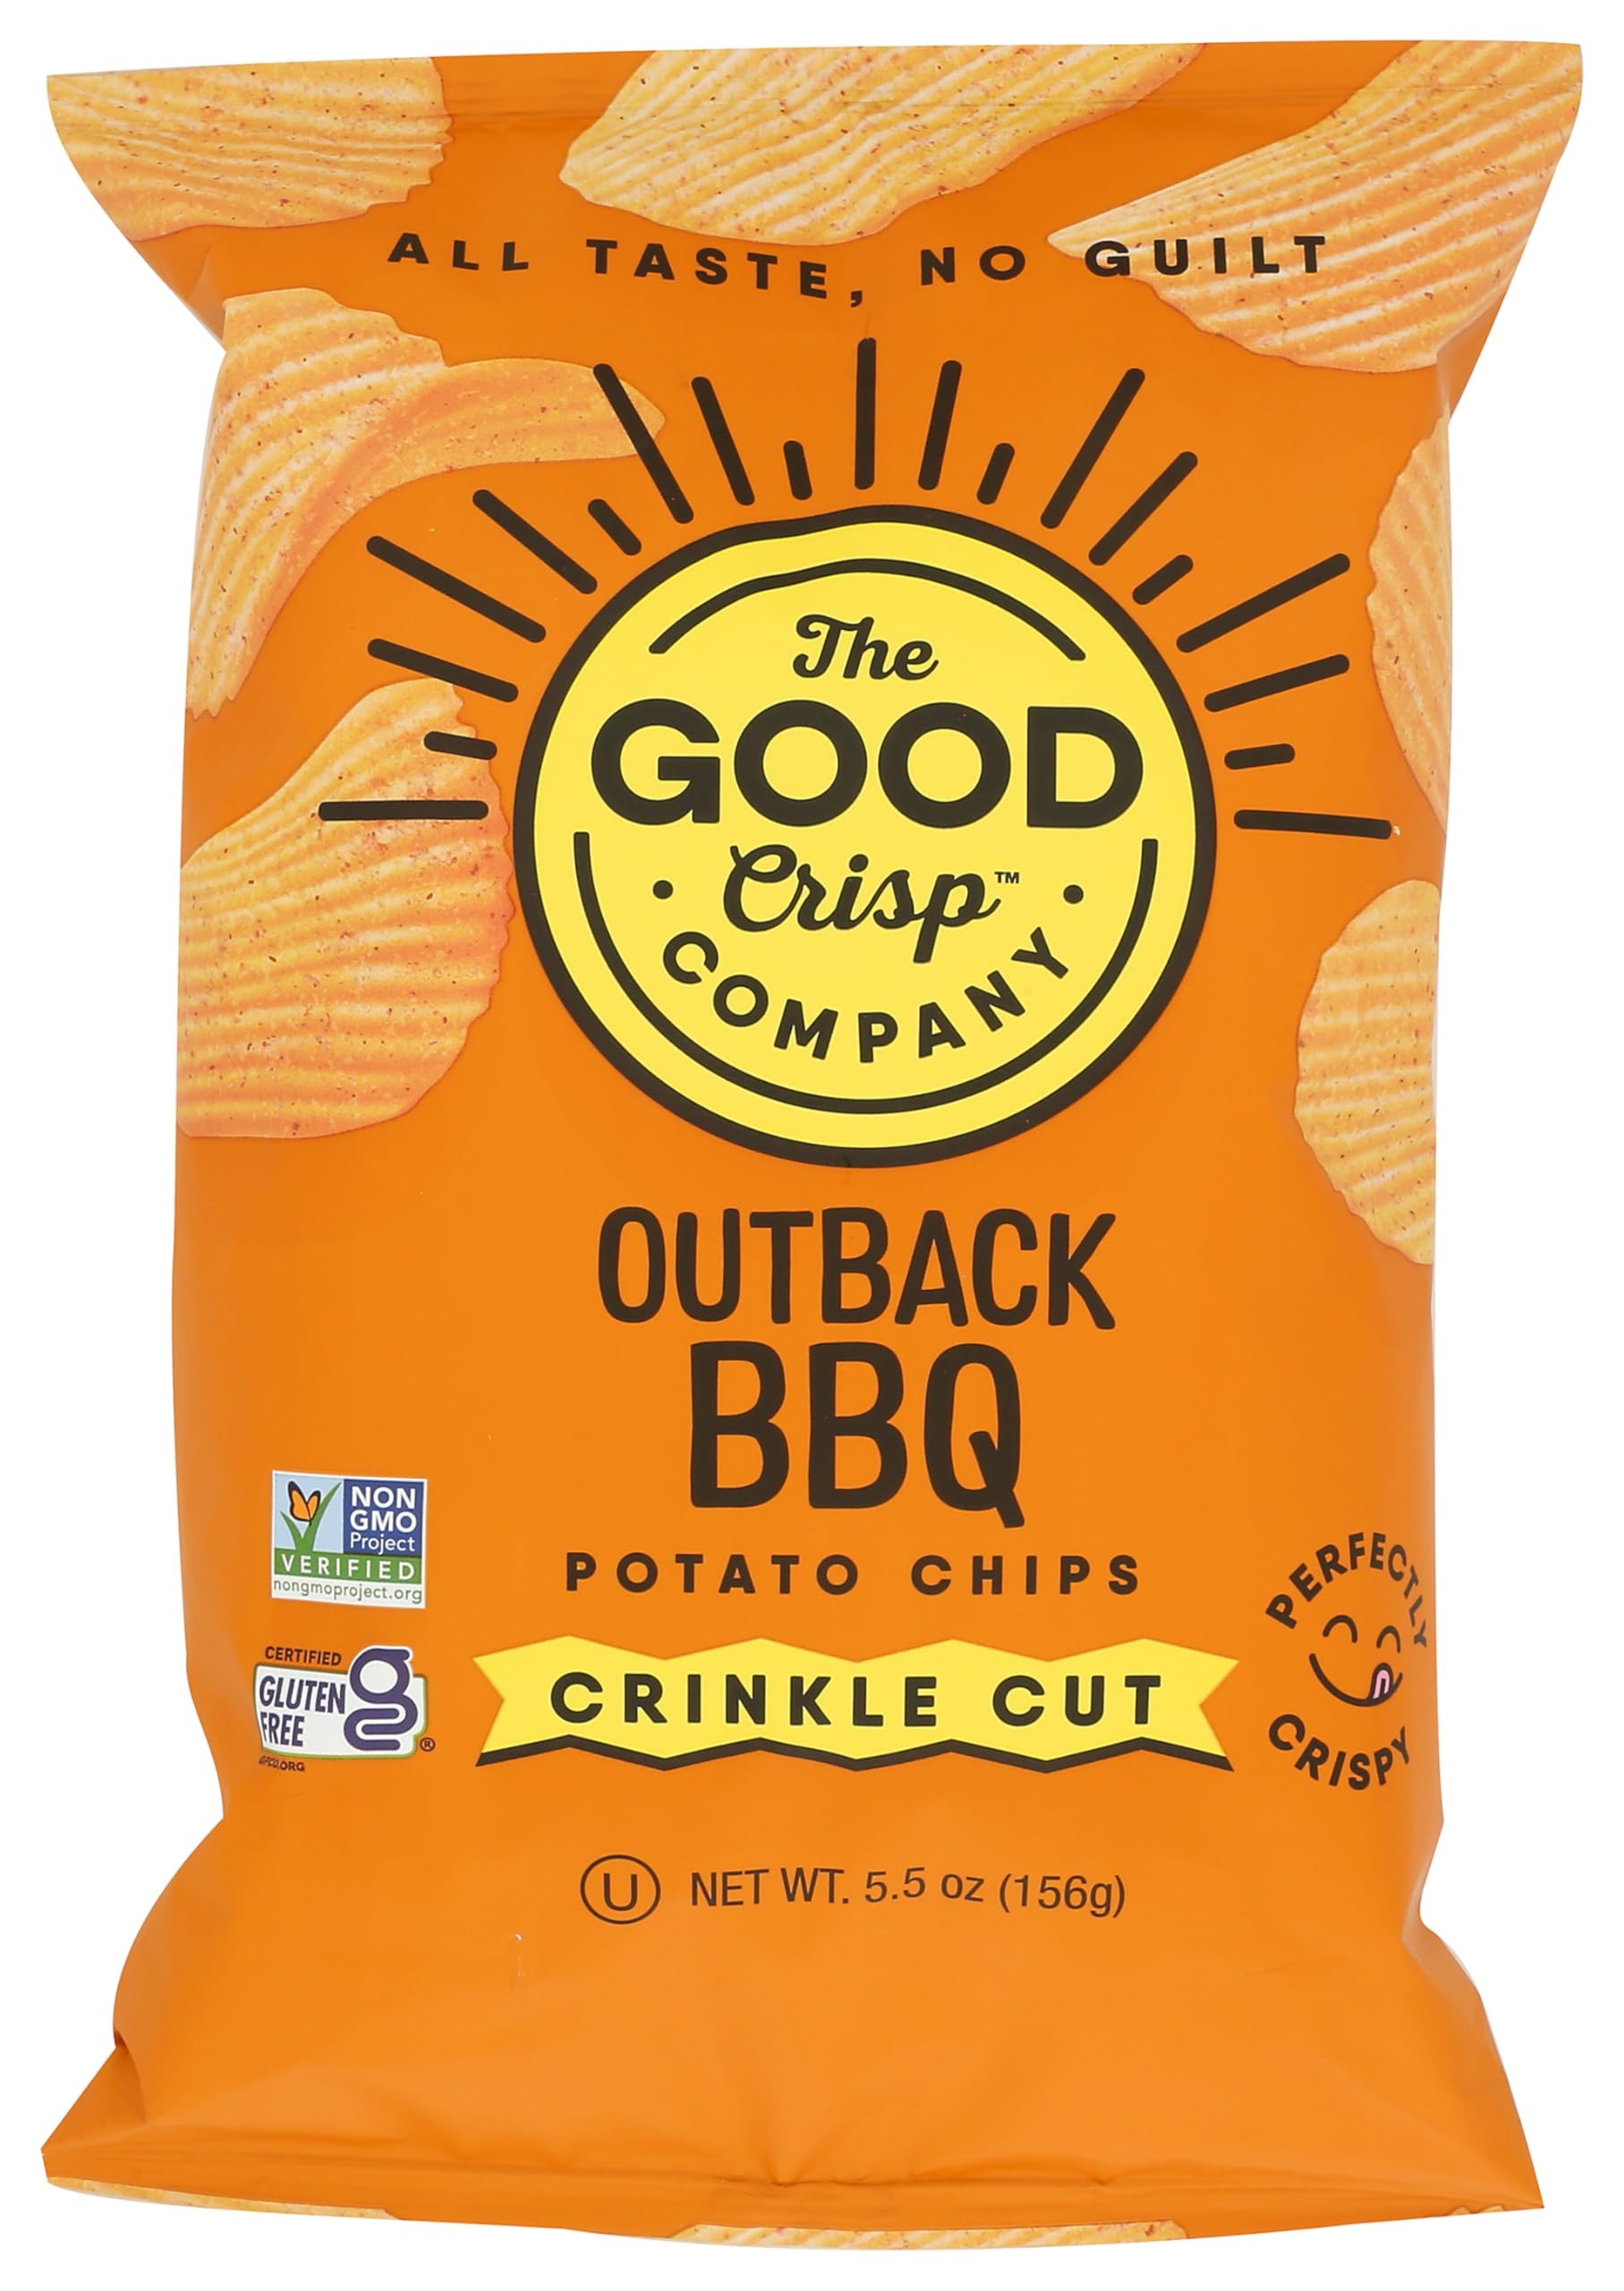
Item Name: THE GOOD CRISP COMPANY Outback BBQ Crinkle Cut Potato Chips, 5.5 OZ
Bullet Point 1: Package type name: Bag
Bullet Point 2: Snack chip type: potato_chip
Bullet Point 3: Nutritional info: 0.0 percent_daily_value_fda
Value: 5.5
Unit: Ounce

Price: 6.69